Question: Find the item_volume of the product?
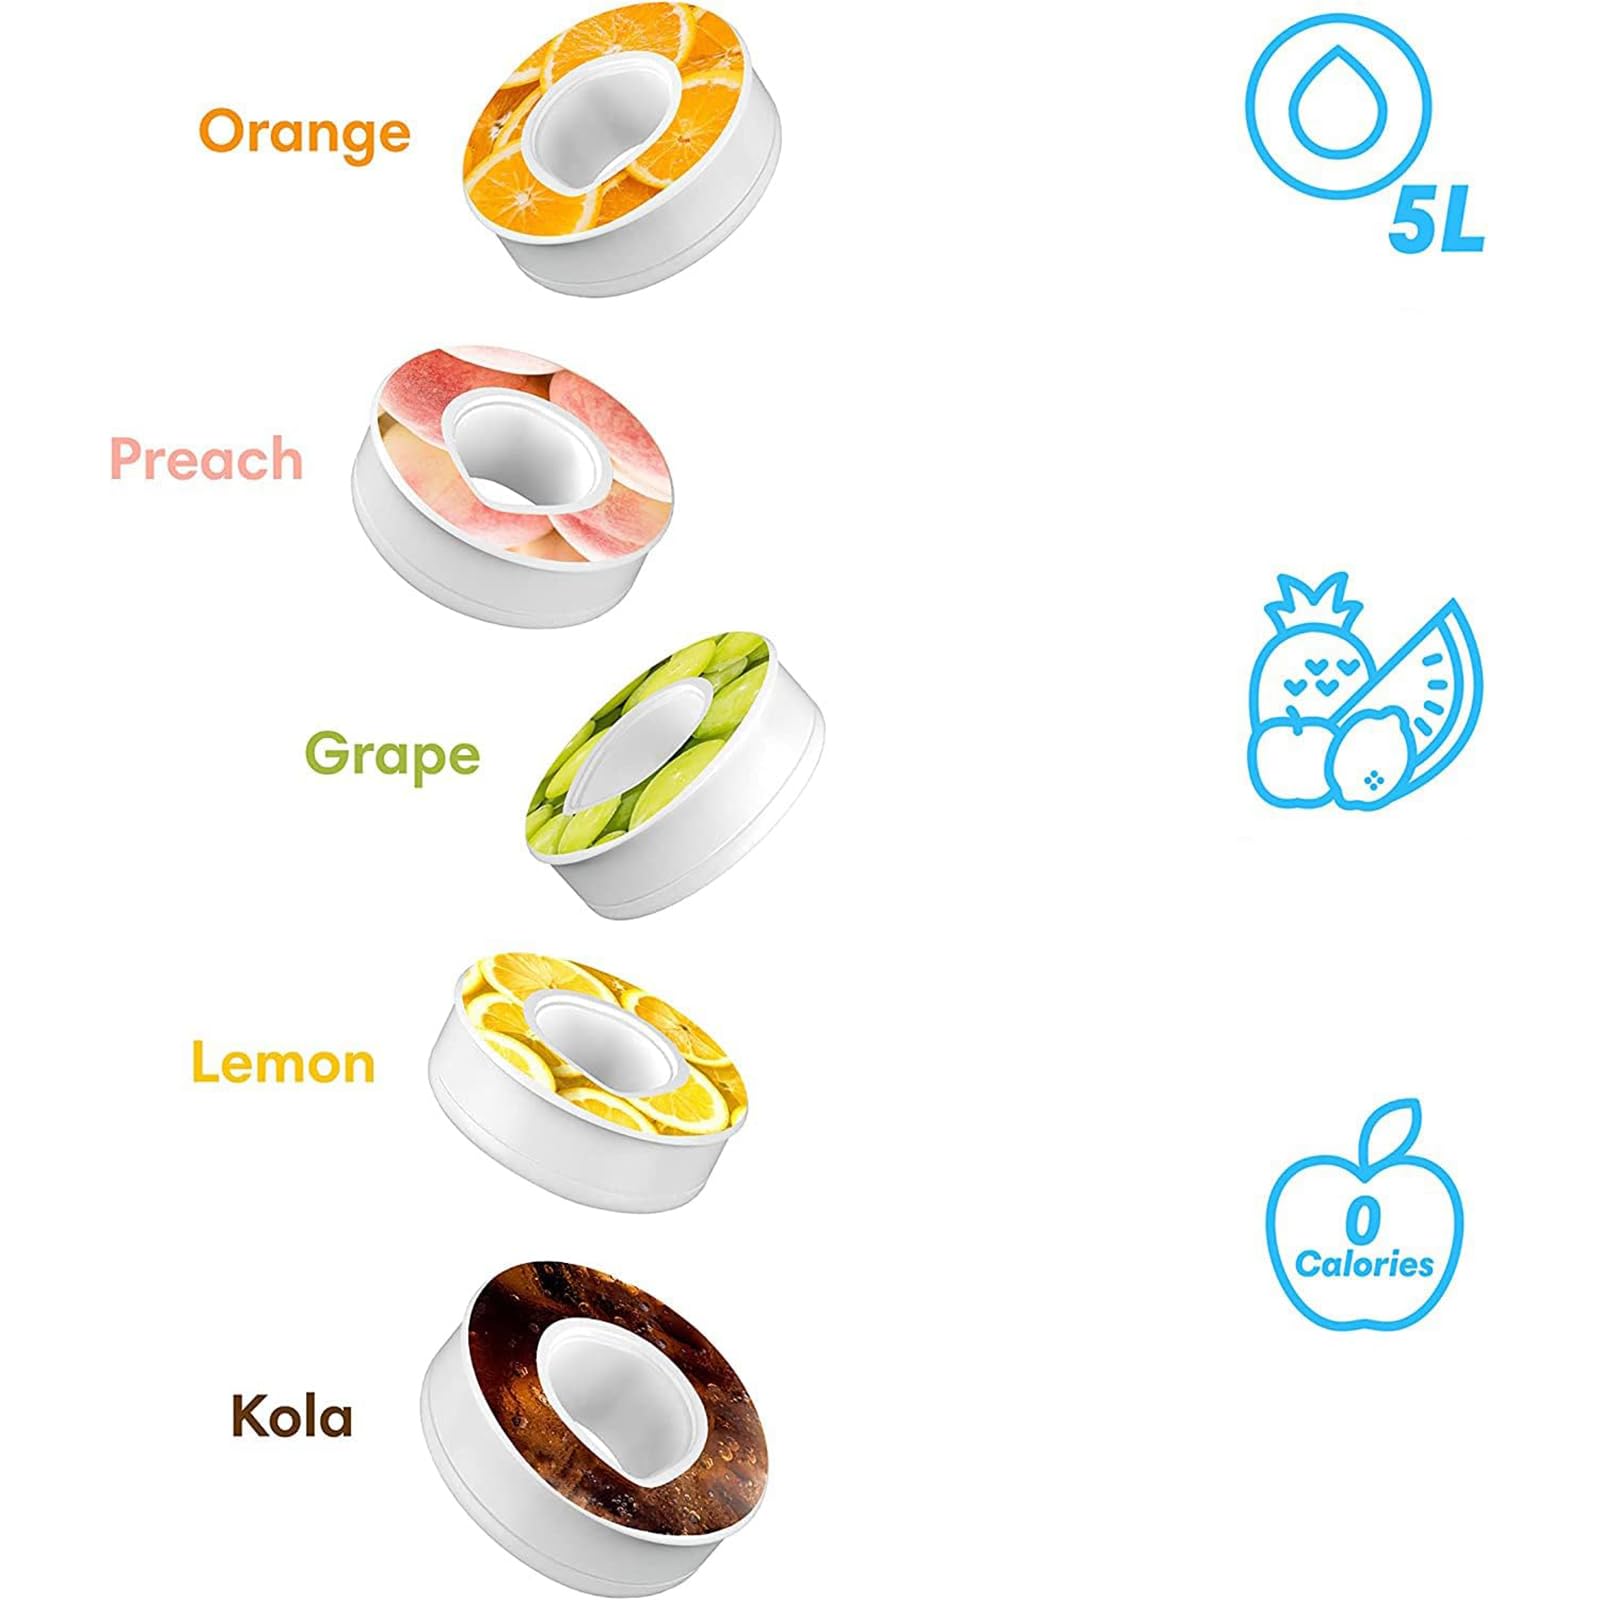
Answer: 5.0 litre